Robert Bork

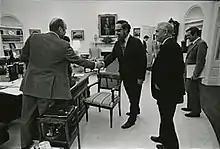
Bork greeting President Gerald Ford in the Oval Office in June 1975

On October 20, 1973, Solicitor General Bork was part of the "Saturday Night Massacre" when President Richard Nixon ordered the firing of Watergate Special Prosecutor Archibald Cox following Cox's request for tapes of his Oval Office conversations. Nixon initially ordered U.S. Attorney General Elliot Richardson to fire Cox. Richardson resigned rather than carry out the order. Richardson's top deputy, Deputy Attorney General William Ruckelshaus, also considered the order "fundamentally wrong" and resigned, making Bork Acting Attorney General.